Harris Ellsworth

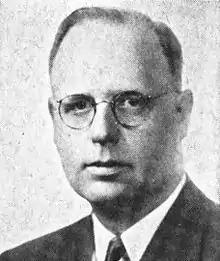
Congressman Ellsworth in 1953

Mathew Harris Ellsworth (September 17, 1899 – February 7, 1986) was an American newspaperman and politician who served six terms as a Republican U.S. congressman from Oregon from 1943 to 1957. He subsequently served as chairman of the United States Civil Service Commission. Prior to serving in the United States House of Representatives, Ellsworth had served for one day in the Oregon Senate in the 41st Oregon Legislative Assembly.